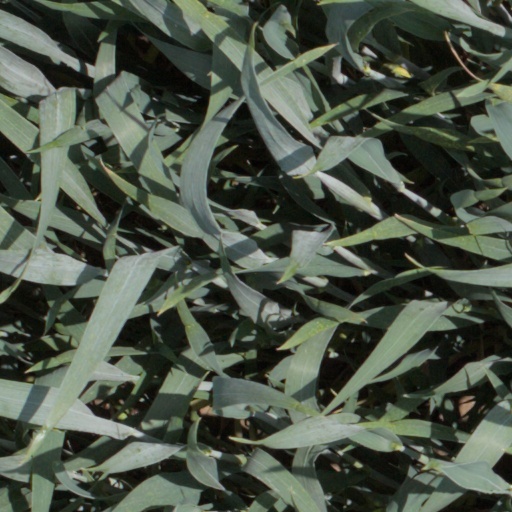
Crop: wheat